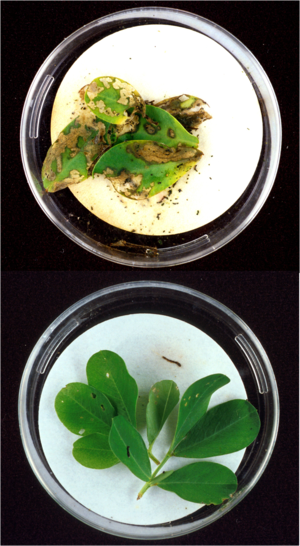
Haut
Un organisme génétiquement modifié ou OGM est un organisme vivant dont le patrimoine génétique a été modifié par l'intervention humaine. Selon les définitions européennes, ces modifications doivent être issues du génie génétique. La définition américaine inclut également les modifications issues de la sélection artificielle. Le génie génétique permet de modifier des organismes par transgénèse, c’est-à-dire l'insertion dans le génome d’un ou de plusieurs nouveaux gènes. Un « organisme transgénique », terme qui désigne les organismes qui contiennent dans leur génome des gènes « étrangers », est donc toujours un organisme génétiquement modifié, l'inverse n'étant pas toujours vrai. La mise en œuvre de transgénèses permet un transfert de gènes héritables entre espèces évolutivement plus ou moins séparées mais aussi de transférer des gènes entre espèces proches quand les techniques de croisement classique ont échoué.